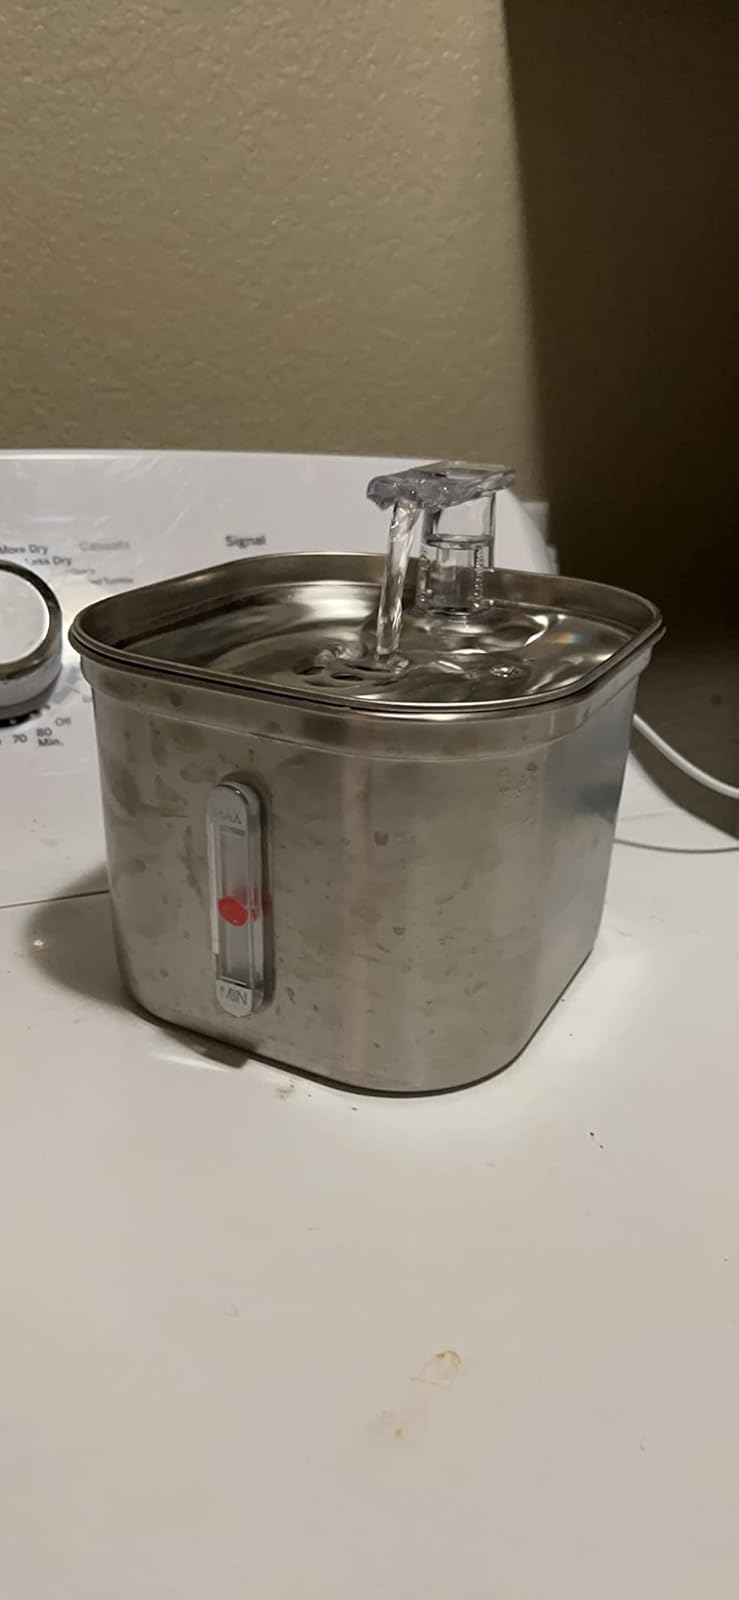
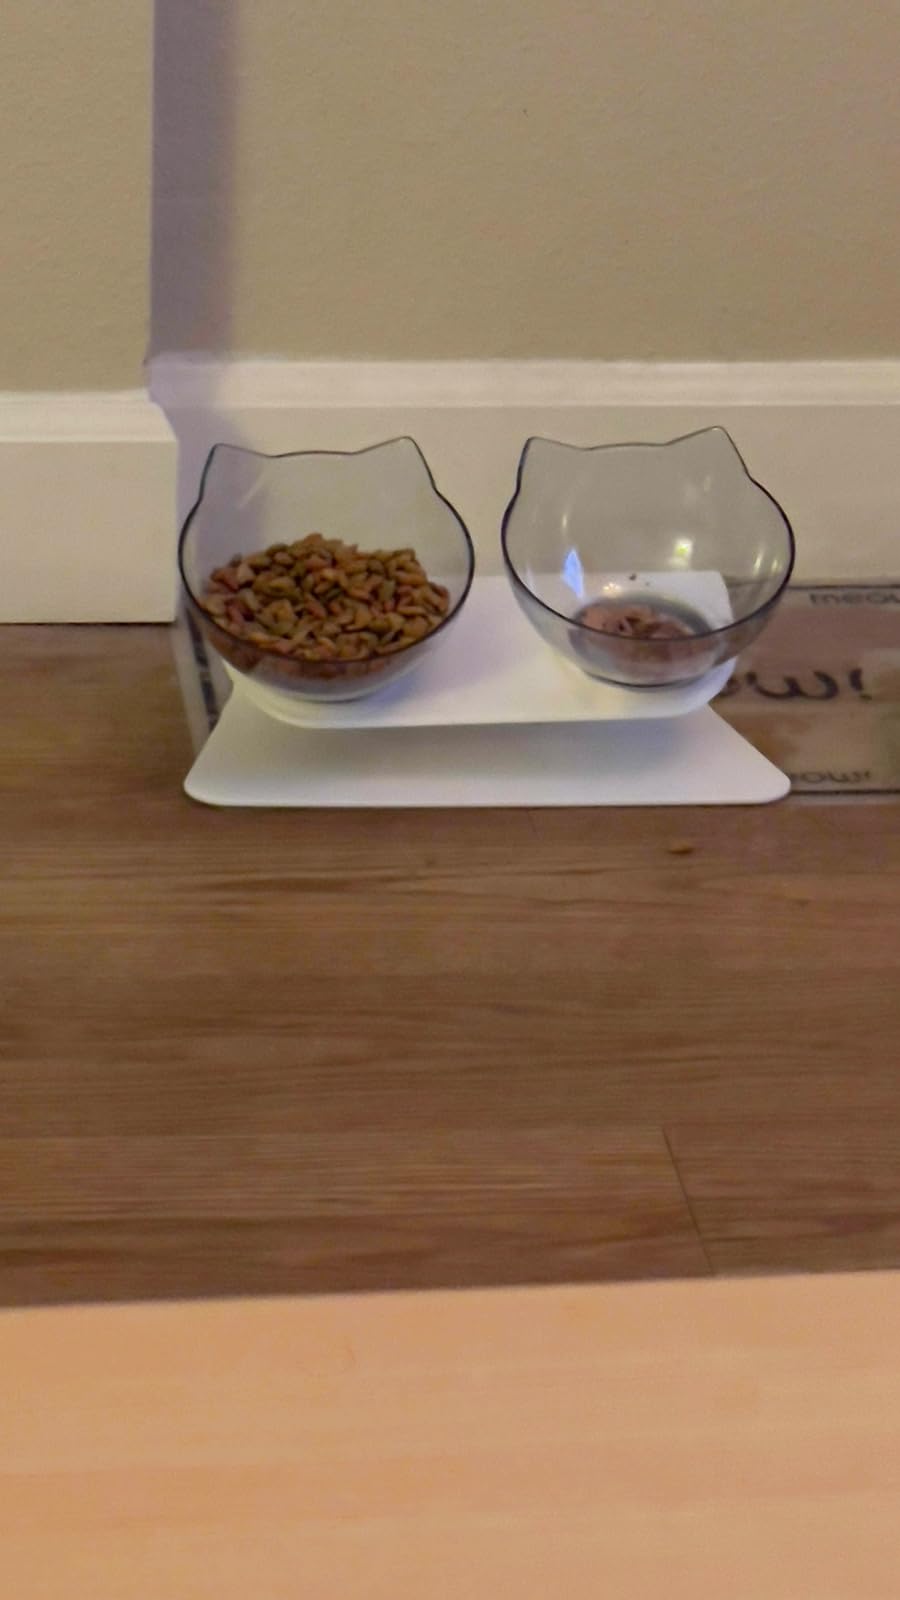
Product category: items_bowl
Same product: no